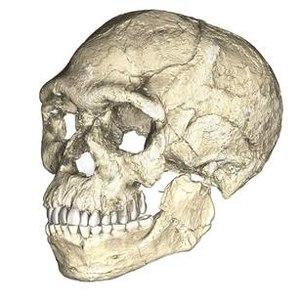
Cet article traite de l’histoire évolutive de la lignée humaine entre 300 000 et 200 000 ans avant le présent. Cette période voit l'émergence de l'espèce Homo sapiens en Afrique, tandis que l'Homme de Néandertal s'affirme en Europe et l'Homme de Denisova en Asie orientale. L'industrie lithique la mieux connue de cette époque est le Moustérien.